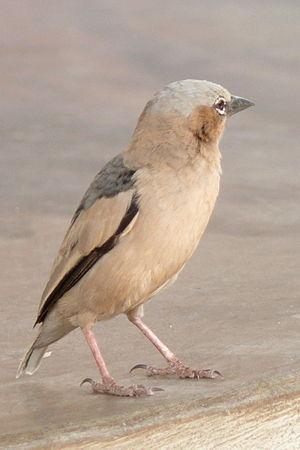
Le Républicain d'Arnaud est une espèce d'oiseaux de la famille des passéridés.